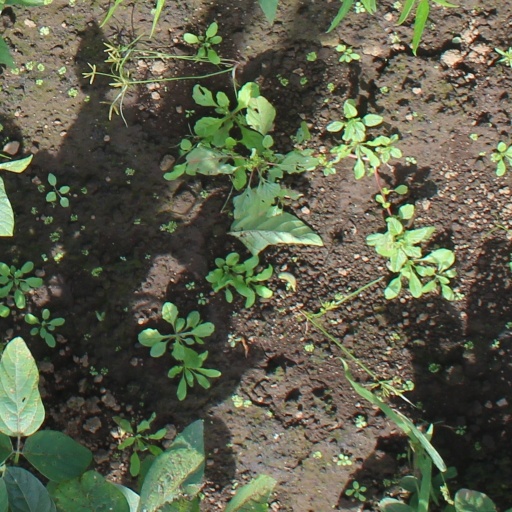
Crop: soybean